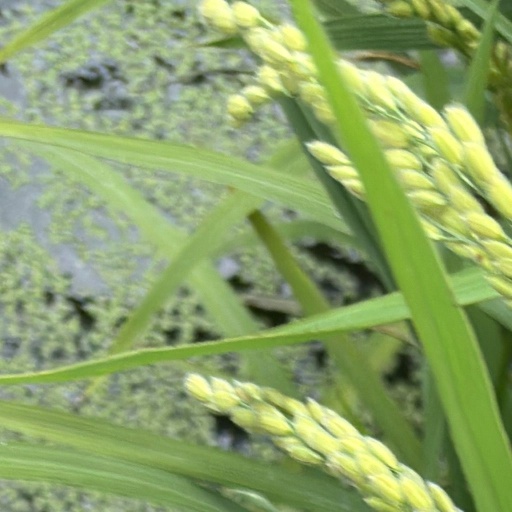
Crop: rice